Kokalyane Point

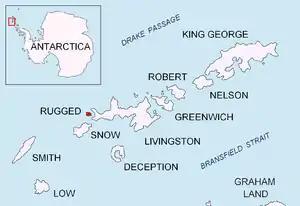
Location of Rugged Island in the South Shetland Islands.

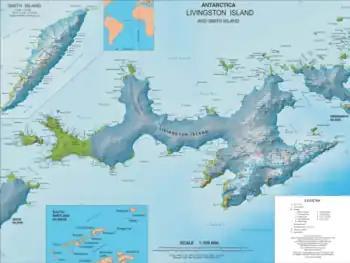
Topographic map of Livingston Island and Smith Island

Kokalyane Point (‘Nos Kokalyane’ \'nos ko-'ka-lya-ne\) is the point on the west coast of Rugged Island in the South Shetland Islands, Antarctica forming the south side of the entrance to Bogomil Cove. Situated 810 m north-northwest of Benson Point, 970 m south of Ugain Point and 2.51 km south of Cape Sheffield.